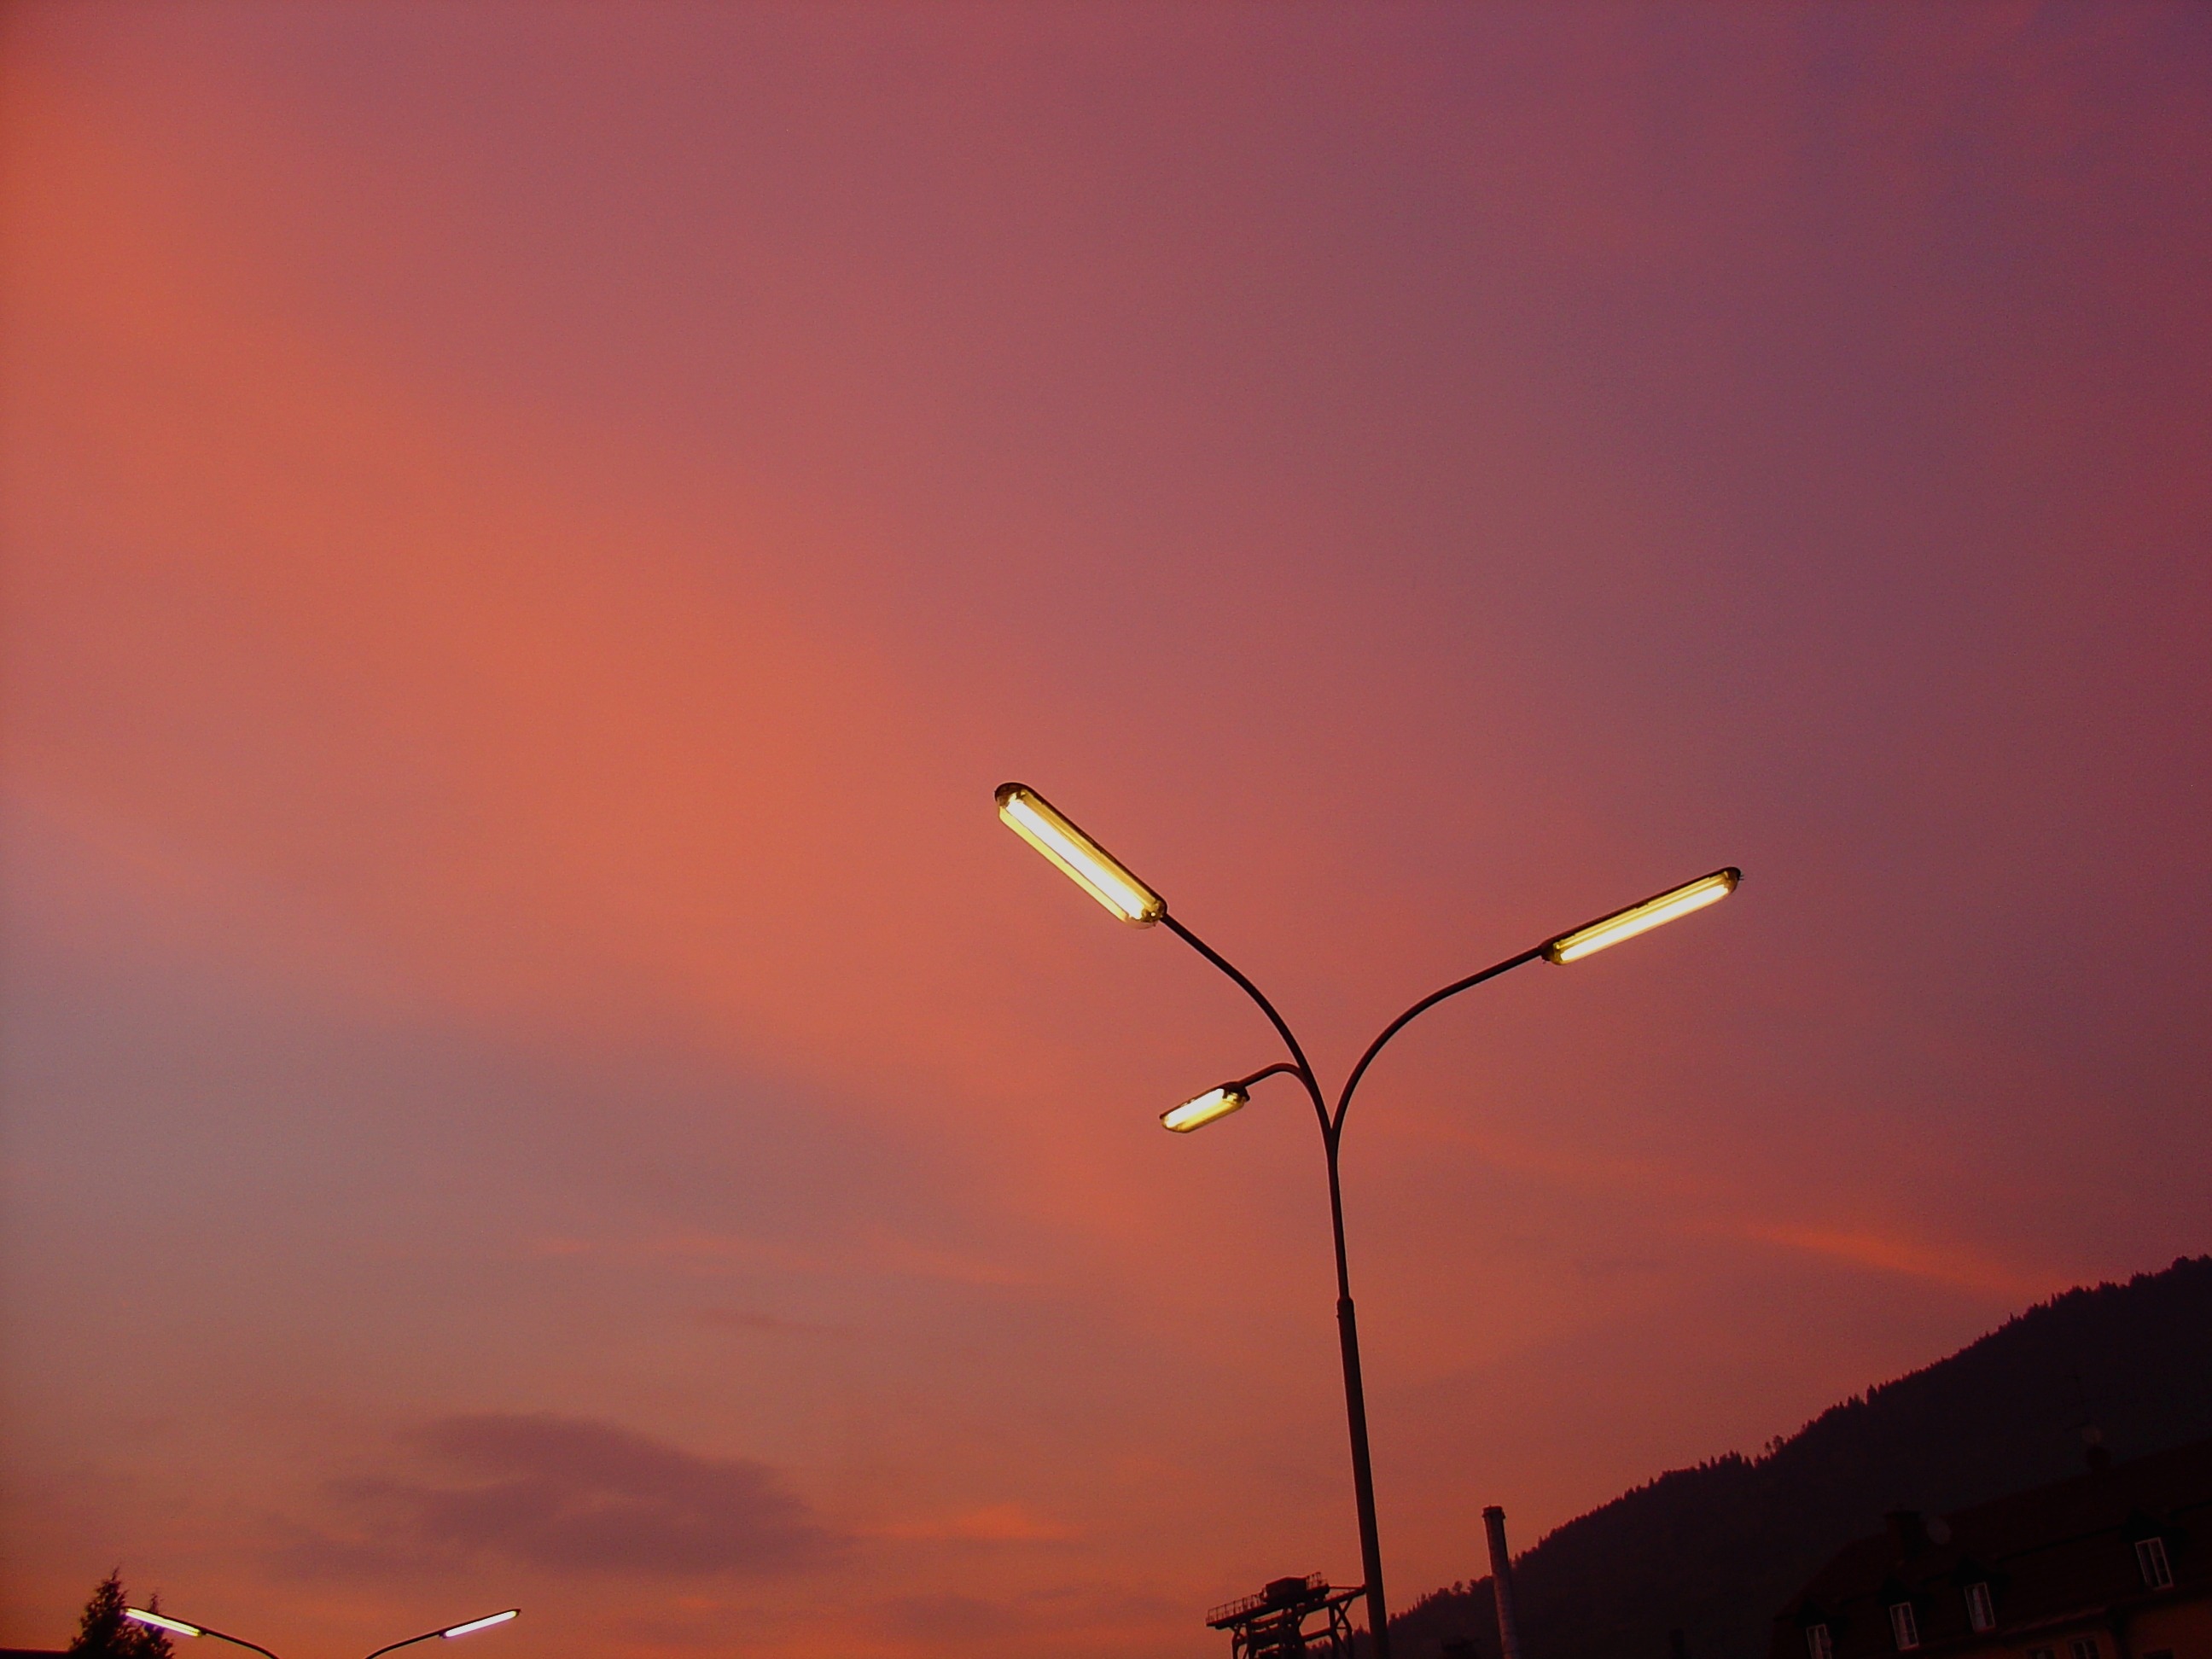
horizon, light, cloud, sky, sun, sunrise, sunset, night, sunlight, morning, wind, dawn, dusk, evening, lantern, red, romantic, street light, lamp, lighting, street lamp, clouds, light fixture, rays, dramatic, afterglow, at dusk, astronomical object